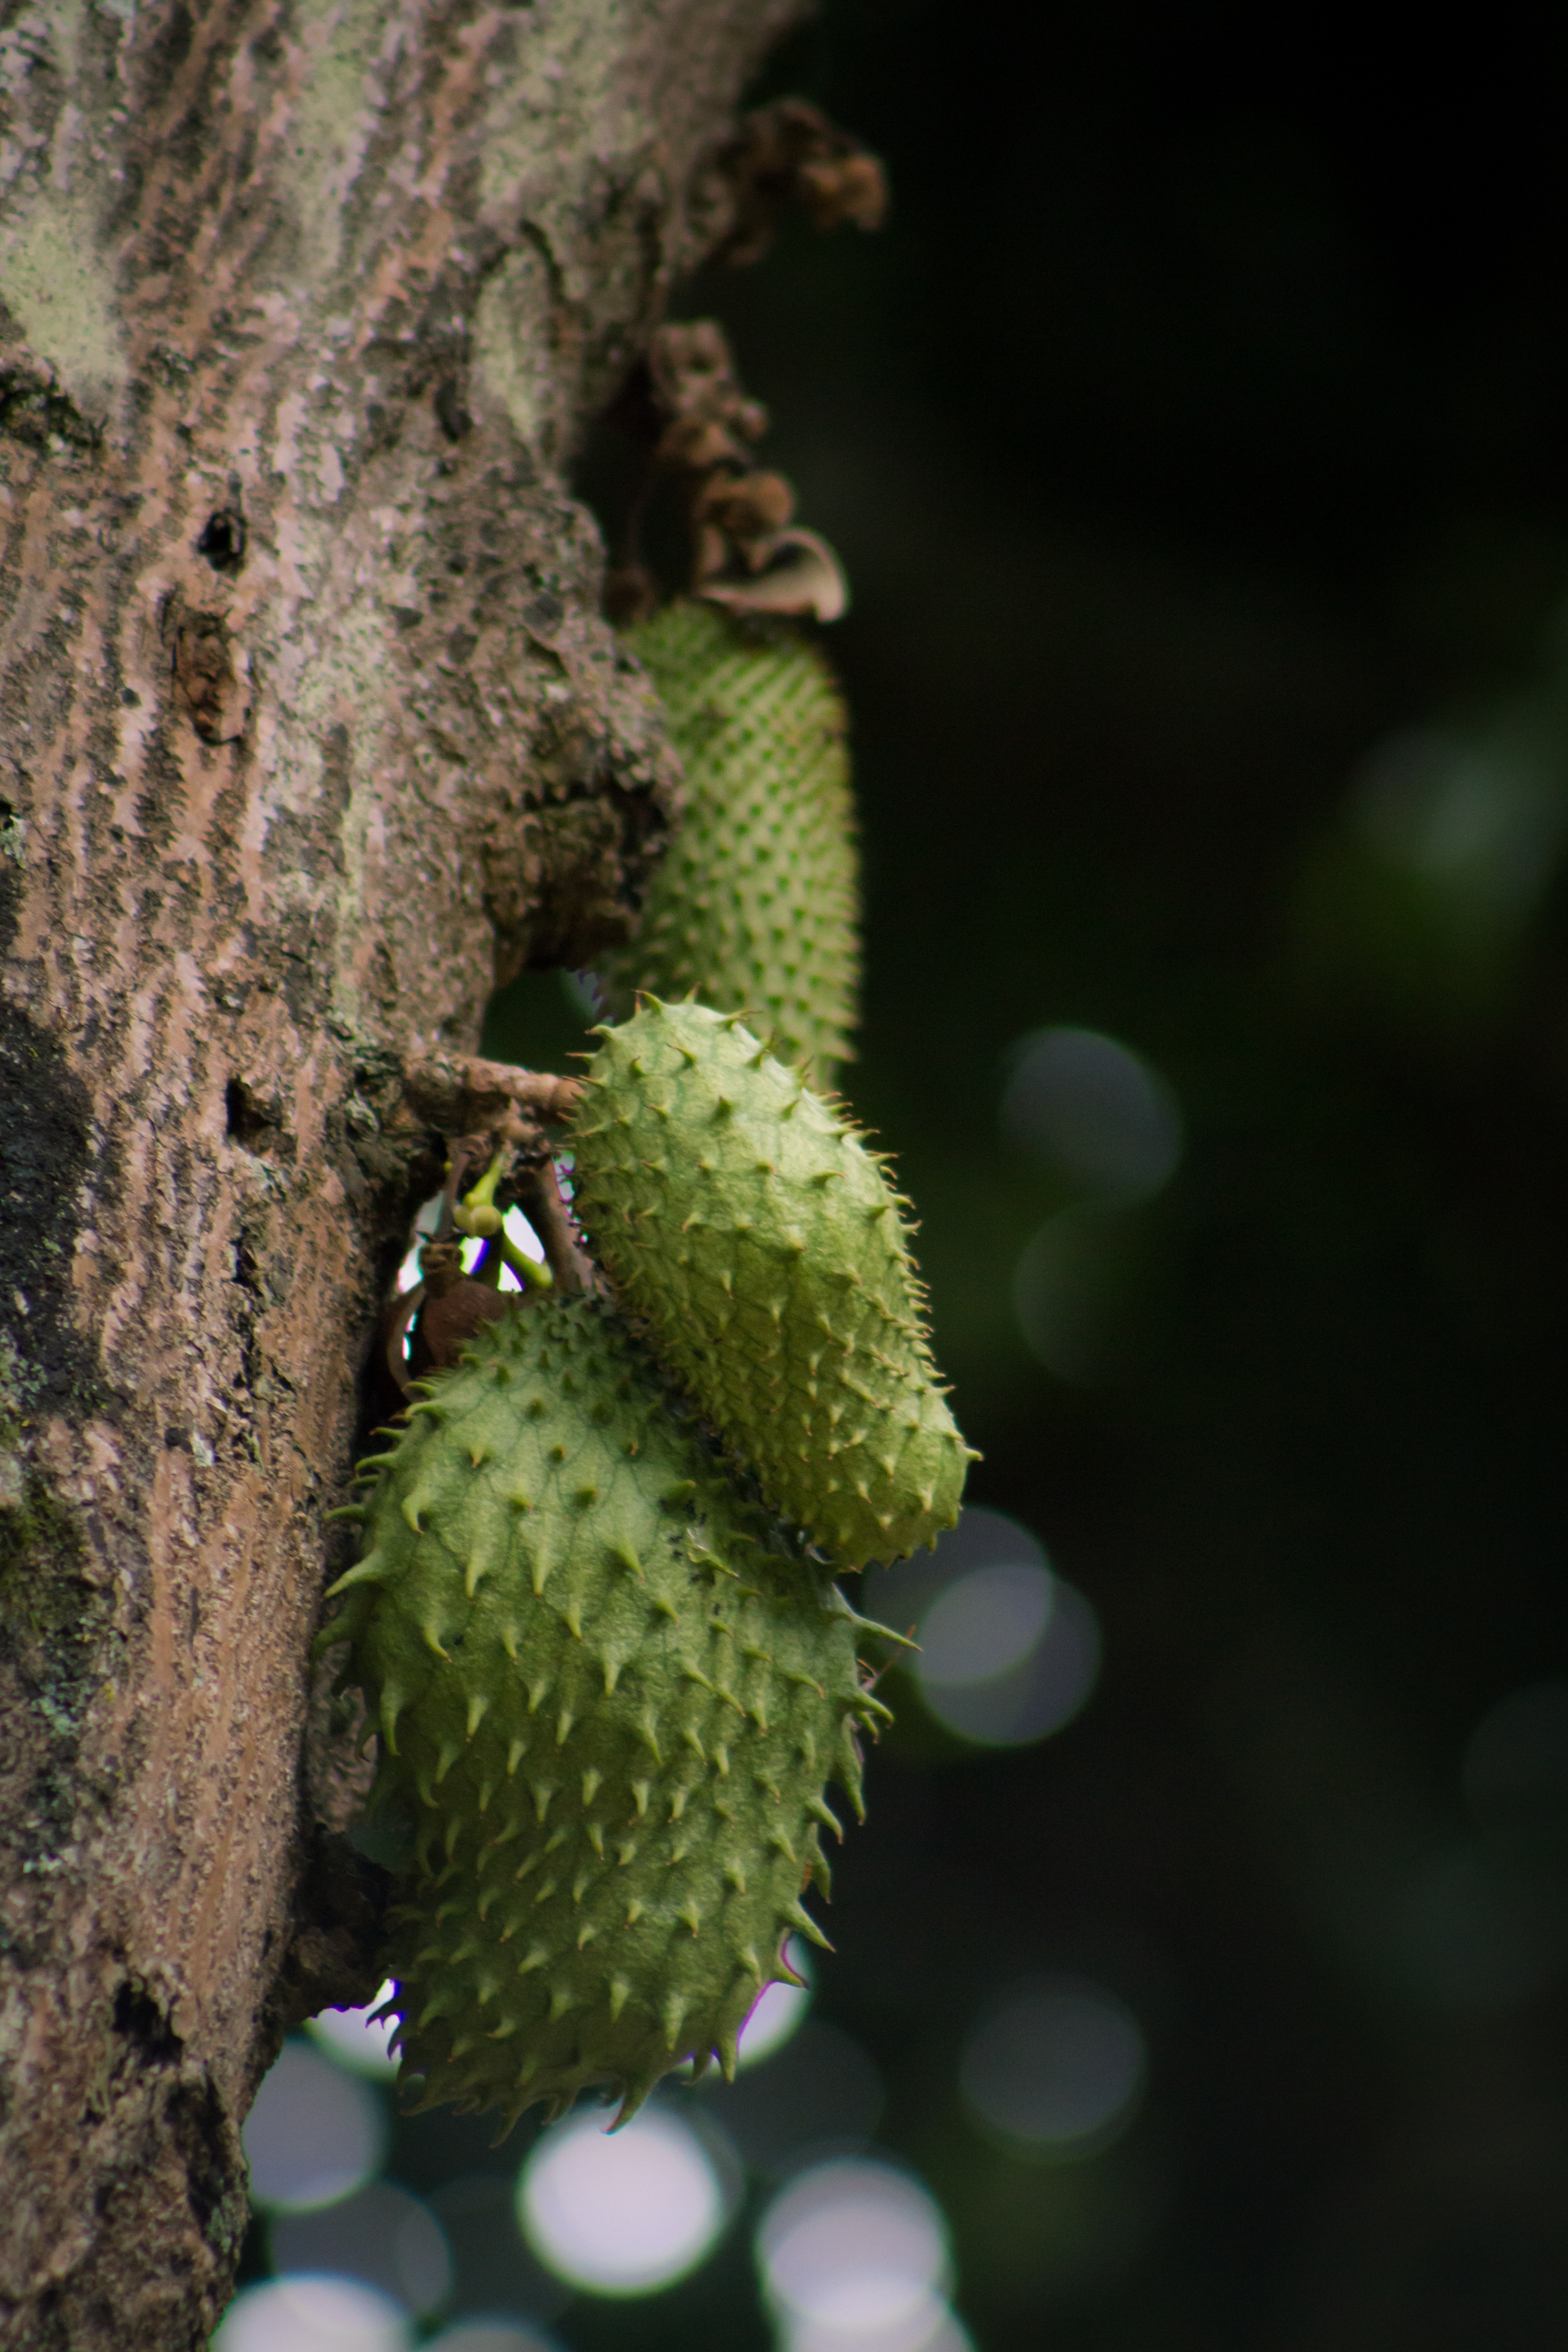
tree, nature, branch, plant, fruit, leaf, flower, food, green, ingredient, produce, tropical, natural, botany, agriculture, healthy, flora, delicious, close up, vegetarian, arbol, exotic, diet, organic, fruto, macro photography, flowering plant, guan bana, plant stem, woody plant, land plant